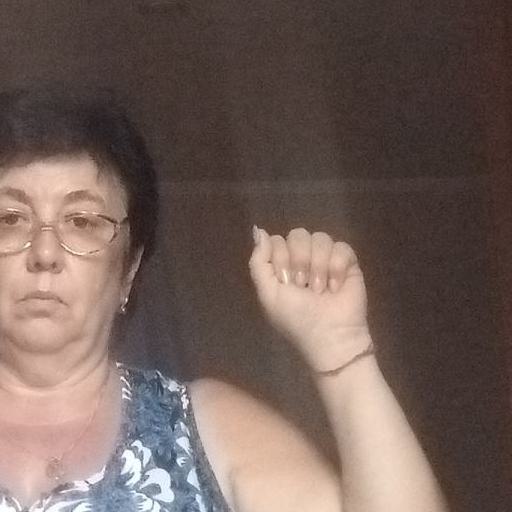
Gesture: fist